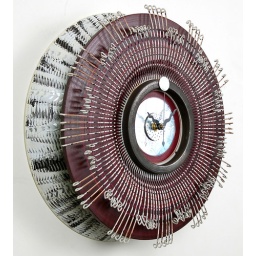
one of a kind wall clock by justin potts